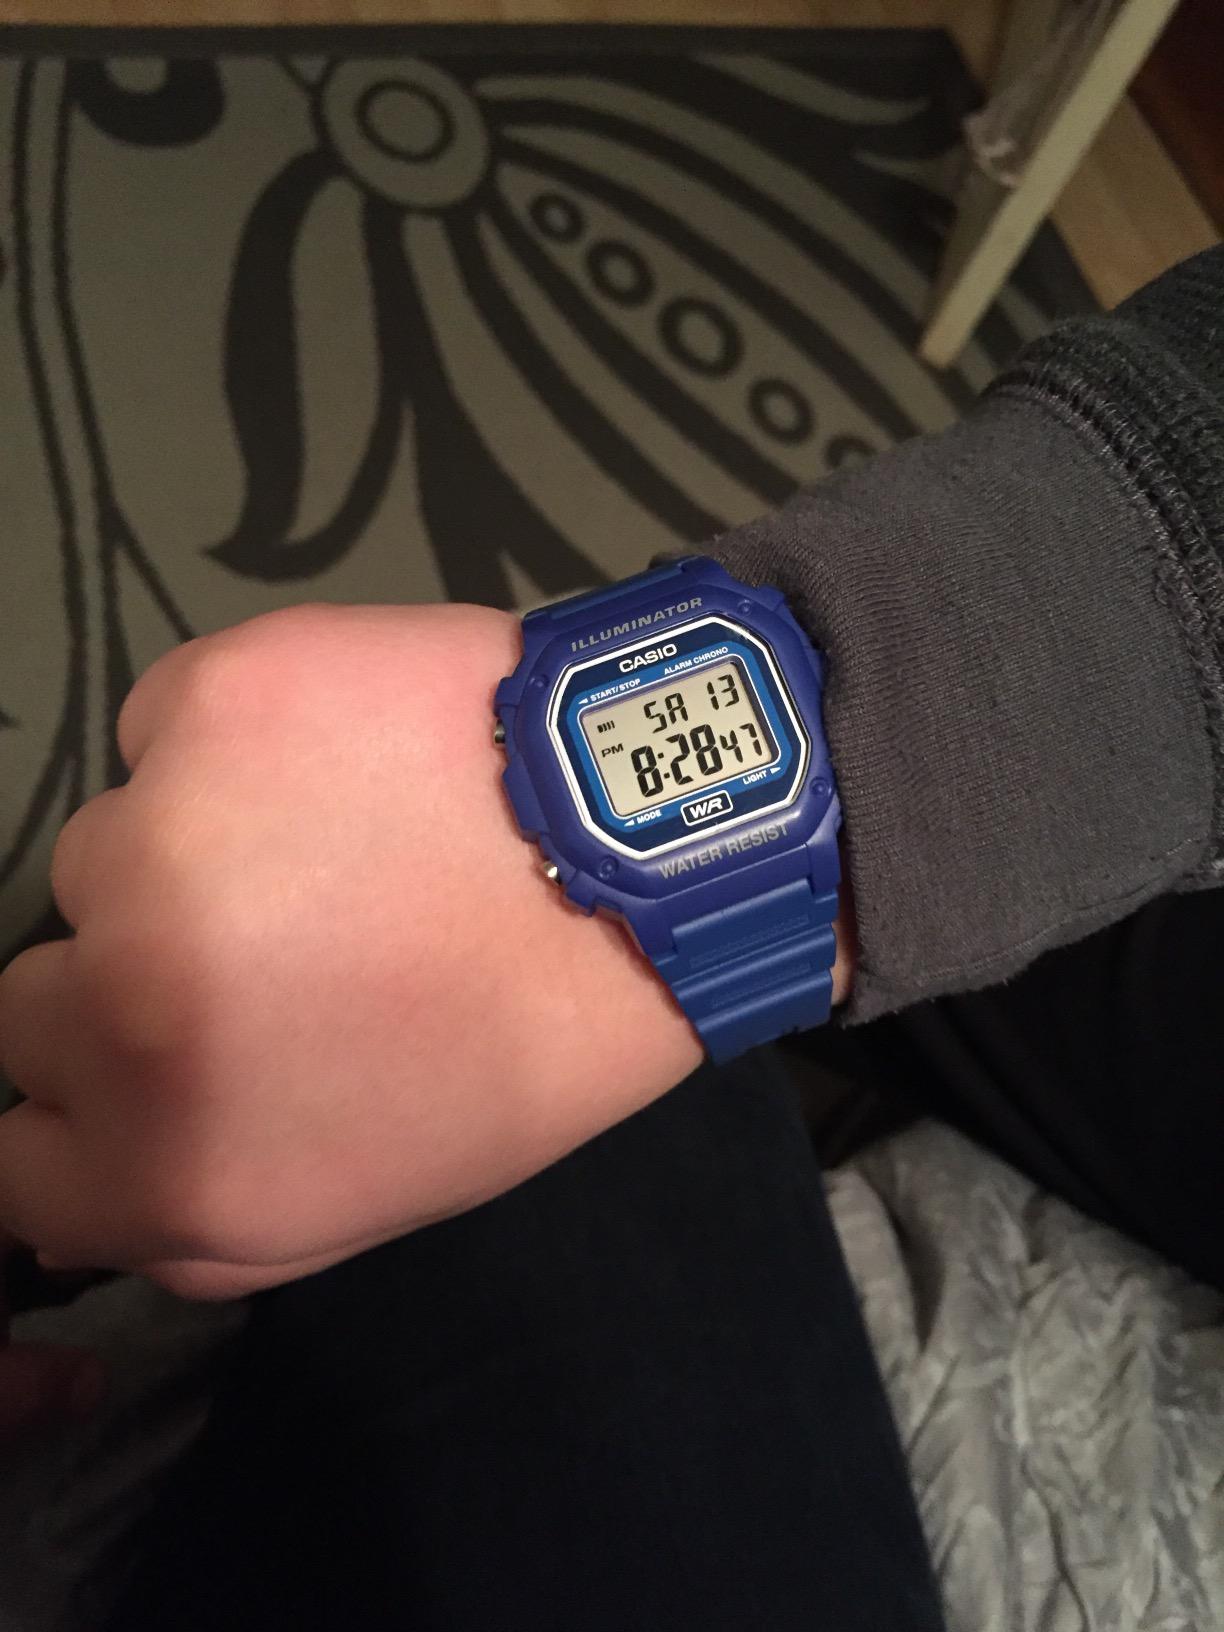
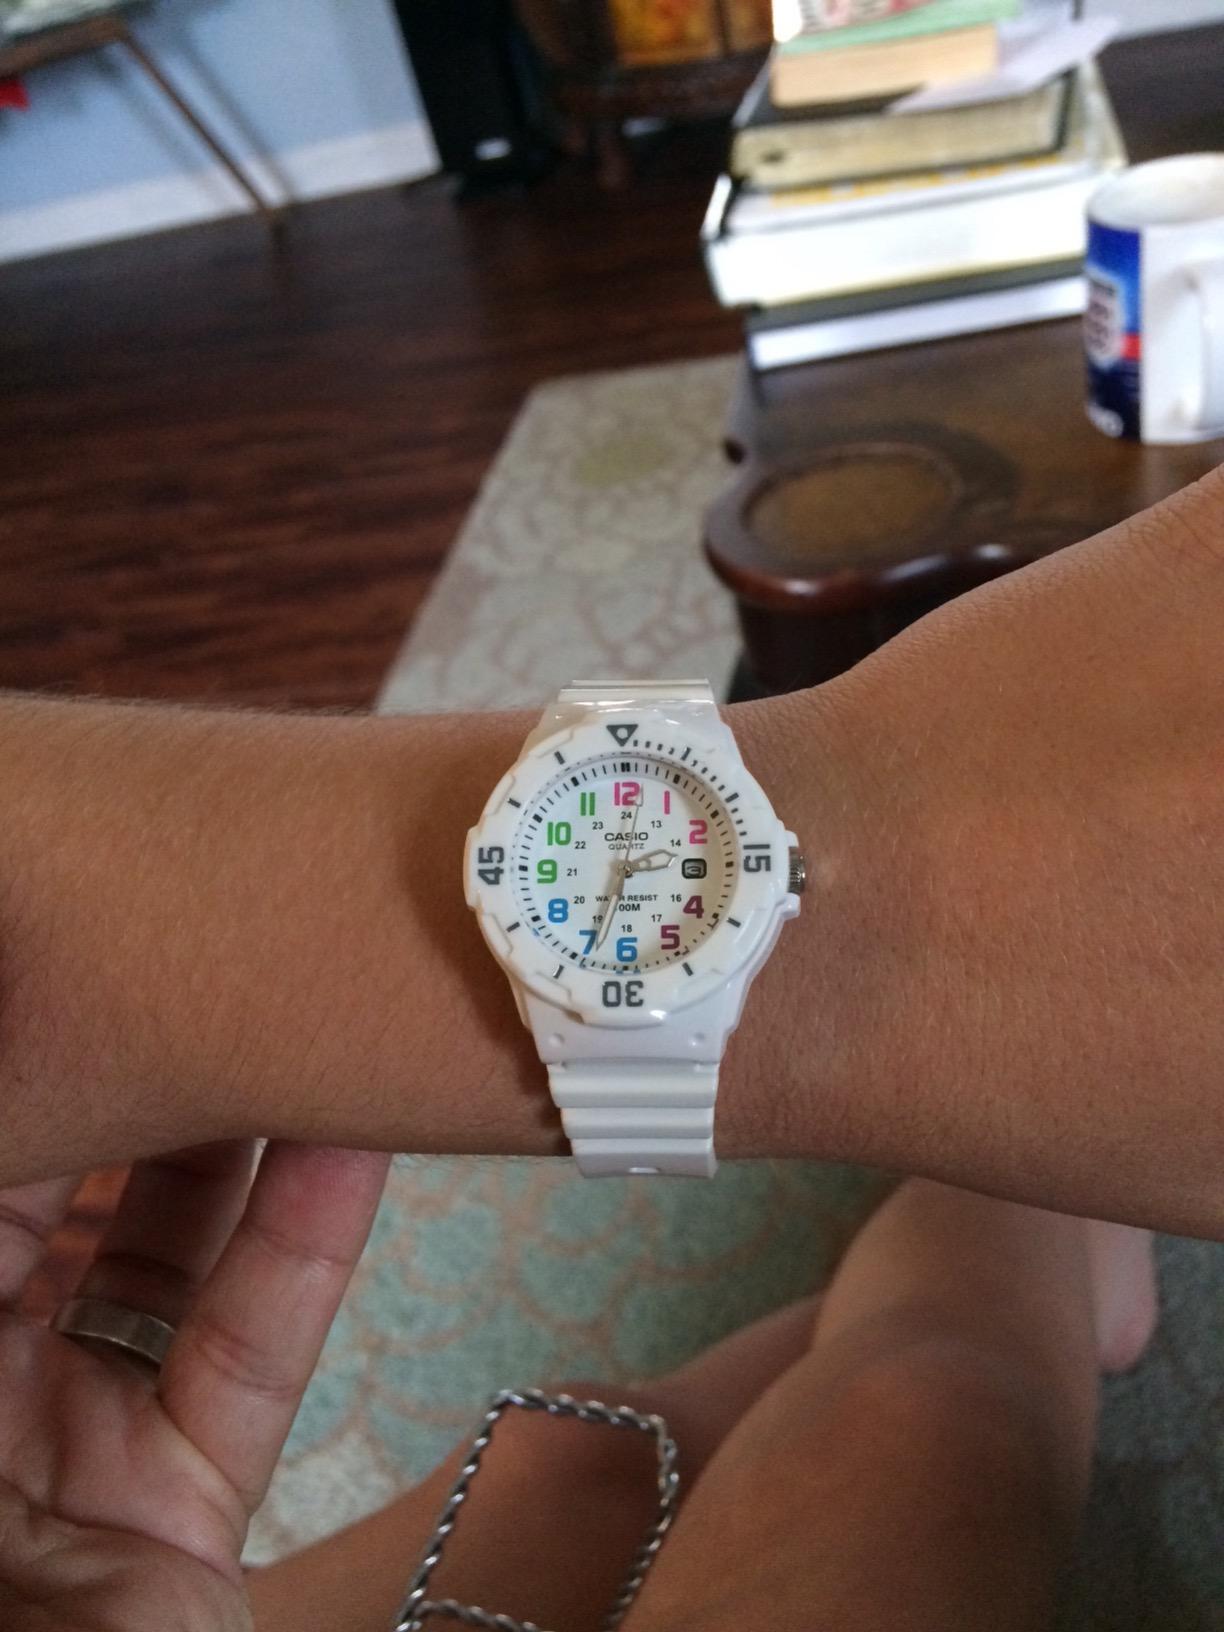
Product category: accessories_watch
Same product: no